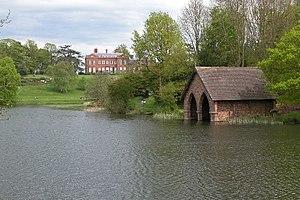
Cette liste des musées du Shropshire, Angleterre contient des musées qui sont définis dans ce contexte comme des institutions qui recueillent et soignent des objets d'intérêt culturel, artistique, scientifique ou historique. leurs collections ou expositions connexes disponibles pour la consultation publique. Sont également inclus les galeries d'art à but non lucratif et les galeries d'art universitaires. Les musées virtuels ne sont pas inclus.